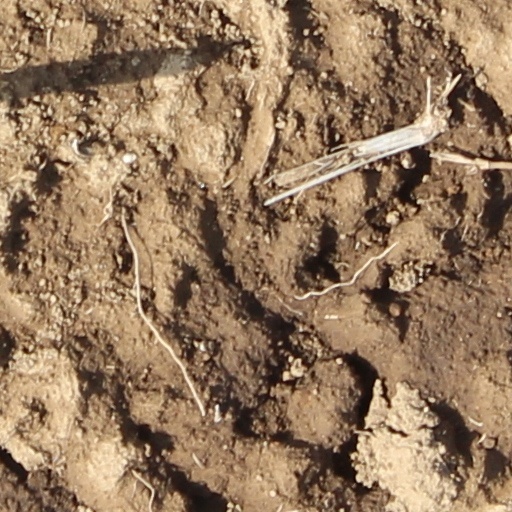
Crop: wheat